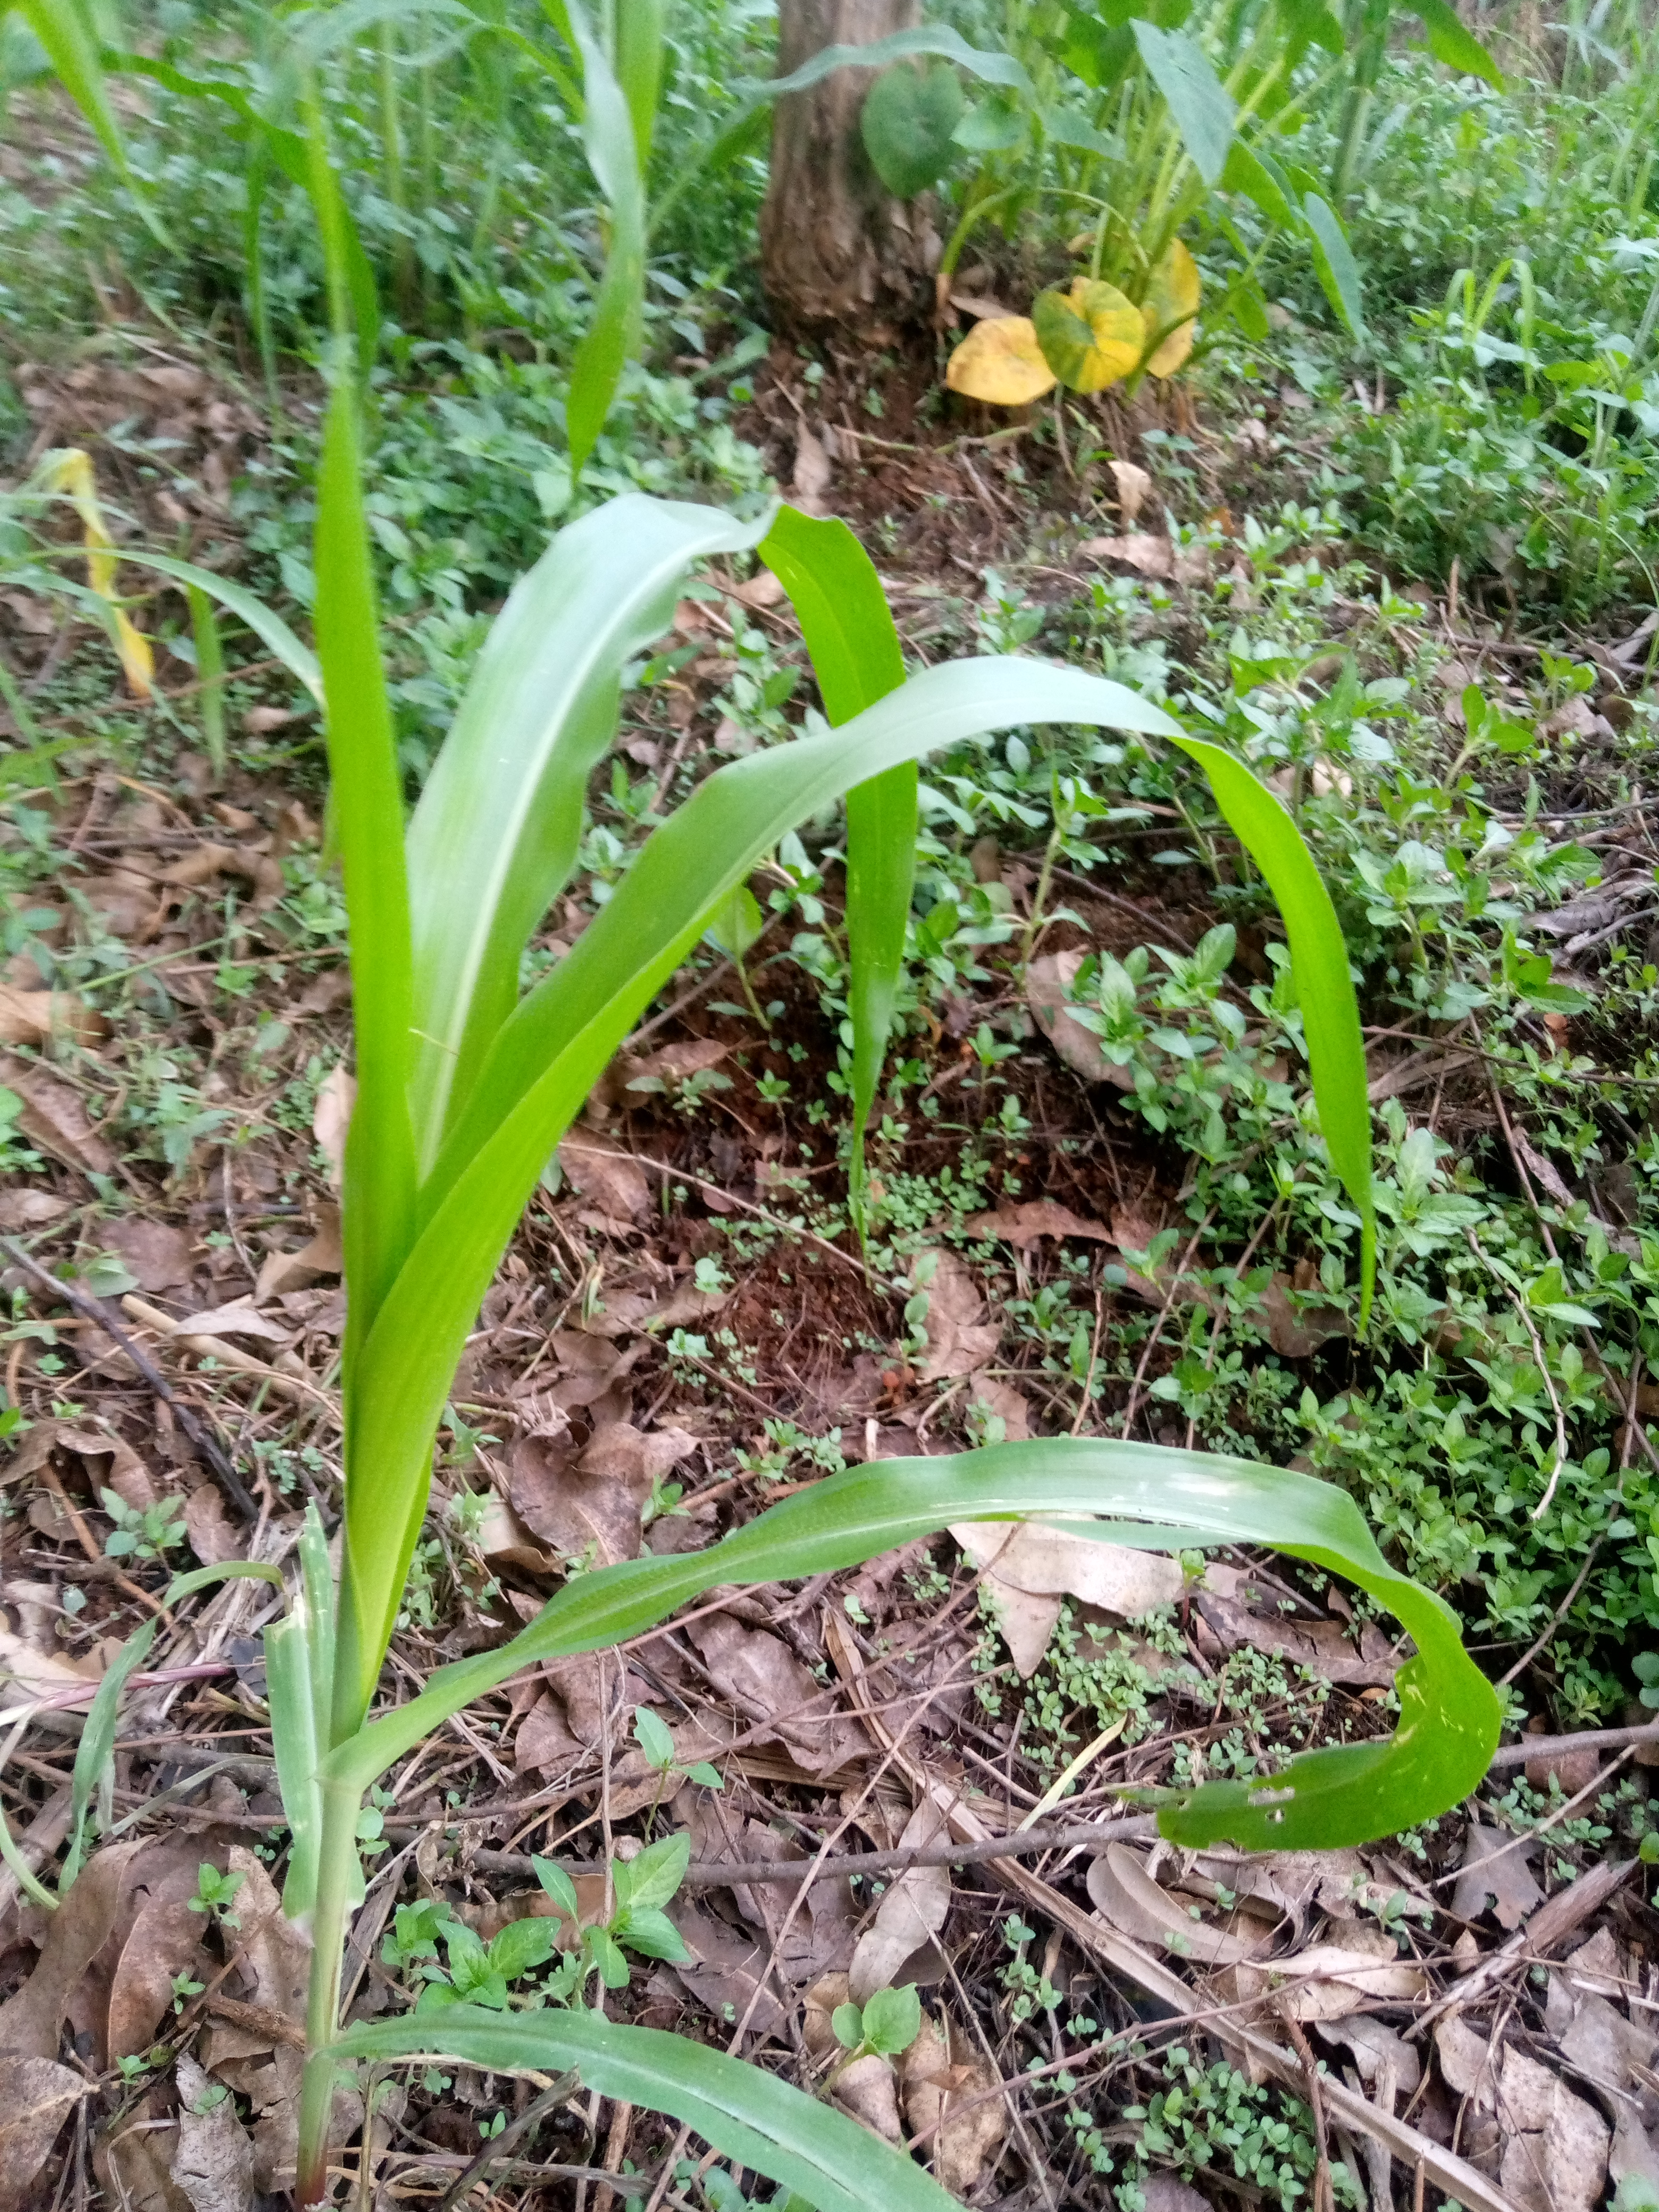
Label: healthy